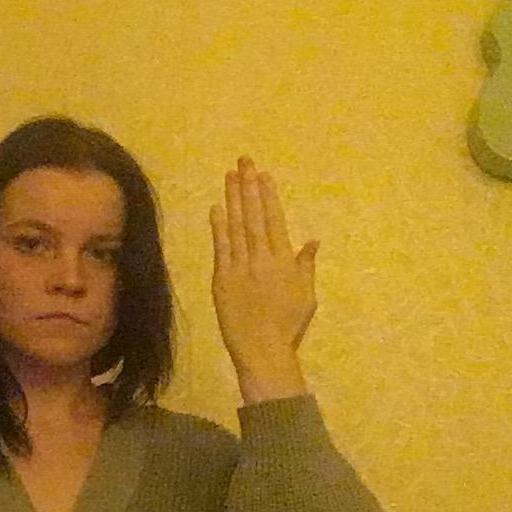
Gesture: stop_inverted